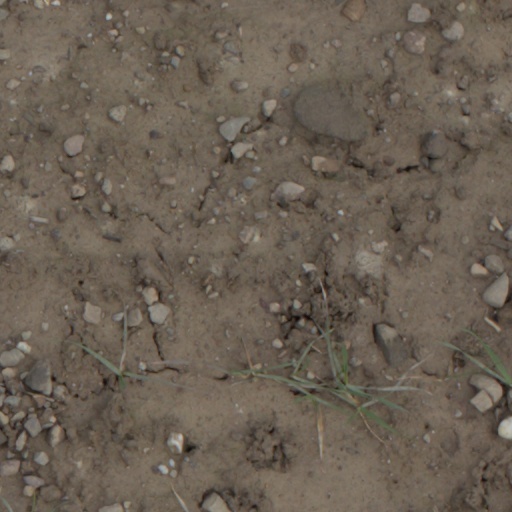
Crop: wheat